Libero Cecchini

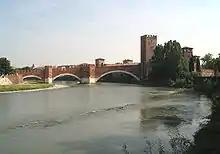
Castelvecchio Bridge, destroyed during World War II, was rebuilt with Cecchini as architect between 1949–1951.

In 1996, Cecchini and his son founded the company "Vittorio Cecchini Libero and Associated Architects", which competed in numerous local and national architectural competitions.